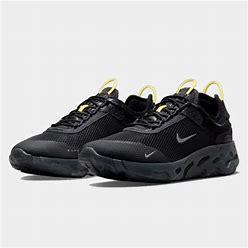
Brand: Nike
Model: React Live